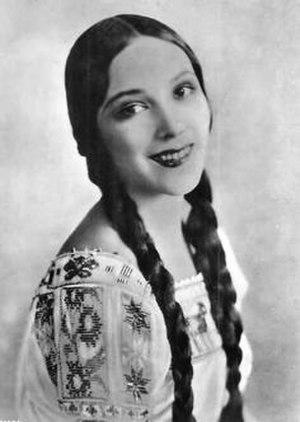
Harry, un ami qui vous veut du bien est un film français de suspense réalisé par Dominik Moll, sorti en 2000.